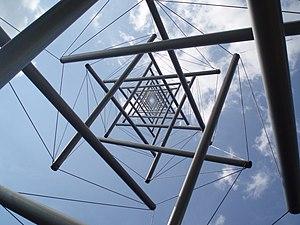
Needle Tower II de Kenneth Snelson dans le jardin de sculptures du musée Kröller-Müller dans le Parc national De Hoge Veluwe. Fabriqué en 1969 en aluminium et acier inoxydable. 90 x 18 x 18 pieds, 30 x 6 x 6 m. Pays-Bas.